Center Point, Iowa

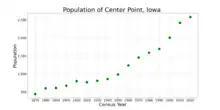
The population of Center Point, Iowa from US census data

As of the census of 2020, there were 2,579 people, 967 households, and 691 families residing in the city. The population density was 1,016.3 inhabitants per square mile (392.4/km). There were 1,000 housing units at an average density of 394.1 per square mile (152.2/km). The racial makeup of the city was 94.4% White, 0.2% Black or African American, 0.1% Native American, 0.4% Asian, 0.0% Pacific Islander, 0.5% from other races and 4.4% from two or more races. Hispanic or Latino persons of any race comprised 1.6% of the population.